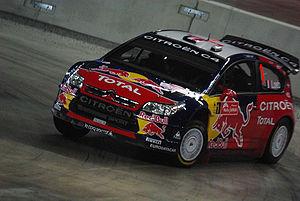
Avec la retraite effective de Marcus Grönholm, Sébastien Loeb perd son plus grand adversaire et domine significativement la saison 2008 du WRC, devenant ainsi le premier quintuple champion du monde de l'Histoire de la discipline. Fort d'un total de onze victoires, il surpasse son propre record établi en 2005 et s'impose pour la première fois de sa carrière en Finlande et en Grande-Bretagne, seules épreuves classiques qui manquaient encore à son palmarès. Épaulé par son coéquipier Dani Sordo, il permet à Citroën de reconquérir le titre Constructeurs détenu par l'équipe Ford depuis 2006. L'Alsacien effectue également la première de ses piges annuelles sur circuit dans le cadre de la Super Série FFSA et achève sa saison par un troisième sacre à la Course des Champions.